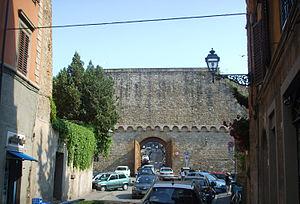
La Porta San Miniato fait partie du cercle des fortifications de Florence et est située Oltrarno, entre la Via San Miniato et la via Monte alle Croci. Le nom vient du fait qu'à partir d'ici commence la route pour se rendre à la basilique San Miniato al Monte.